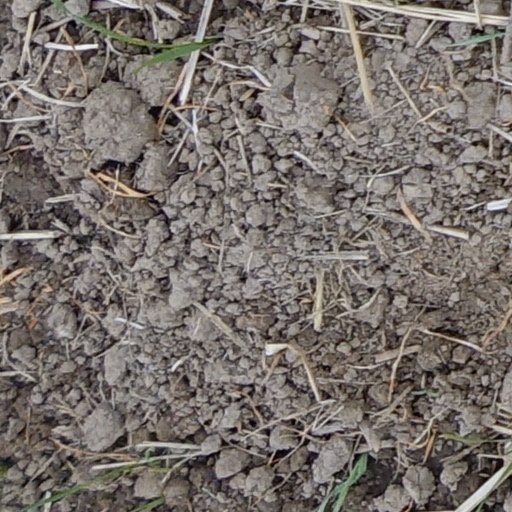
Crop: wheat